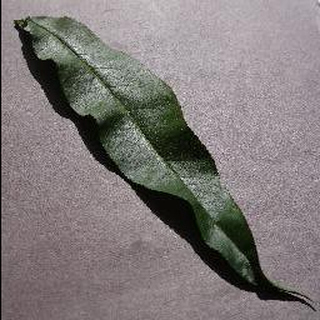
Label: healthy_peach